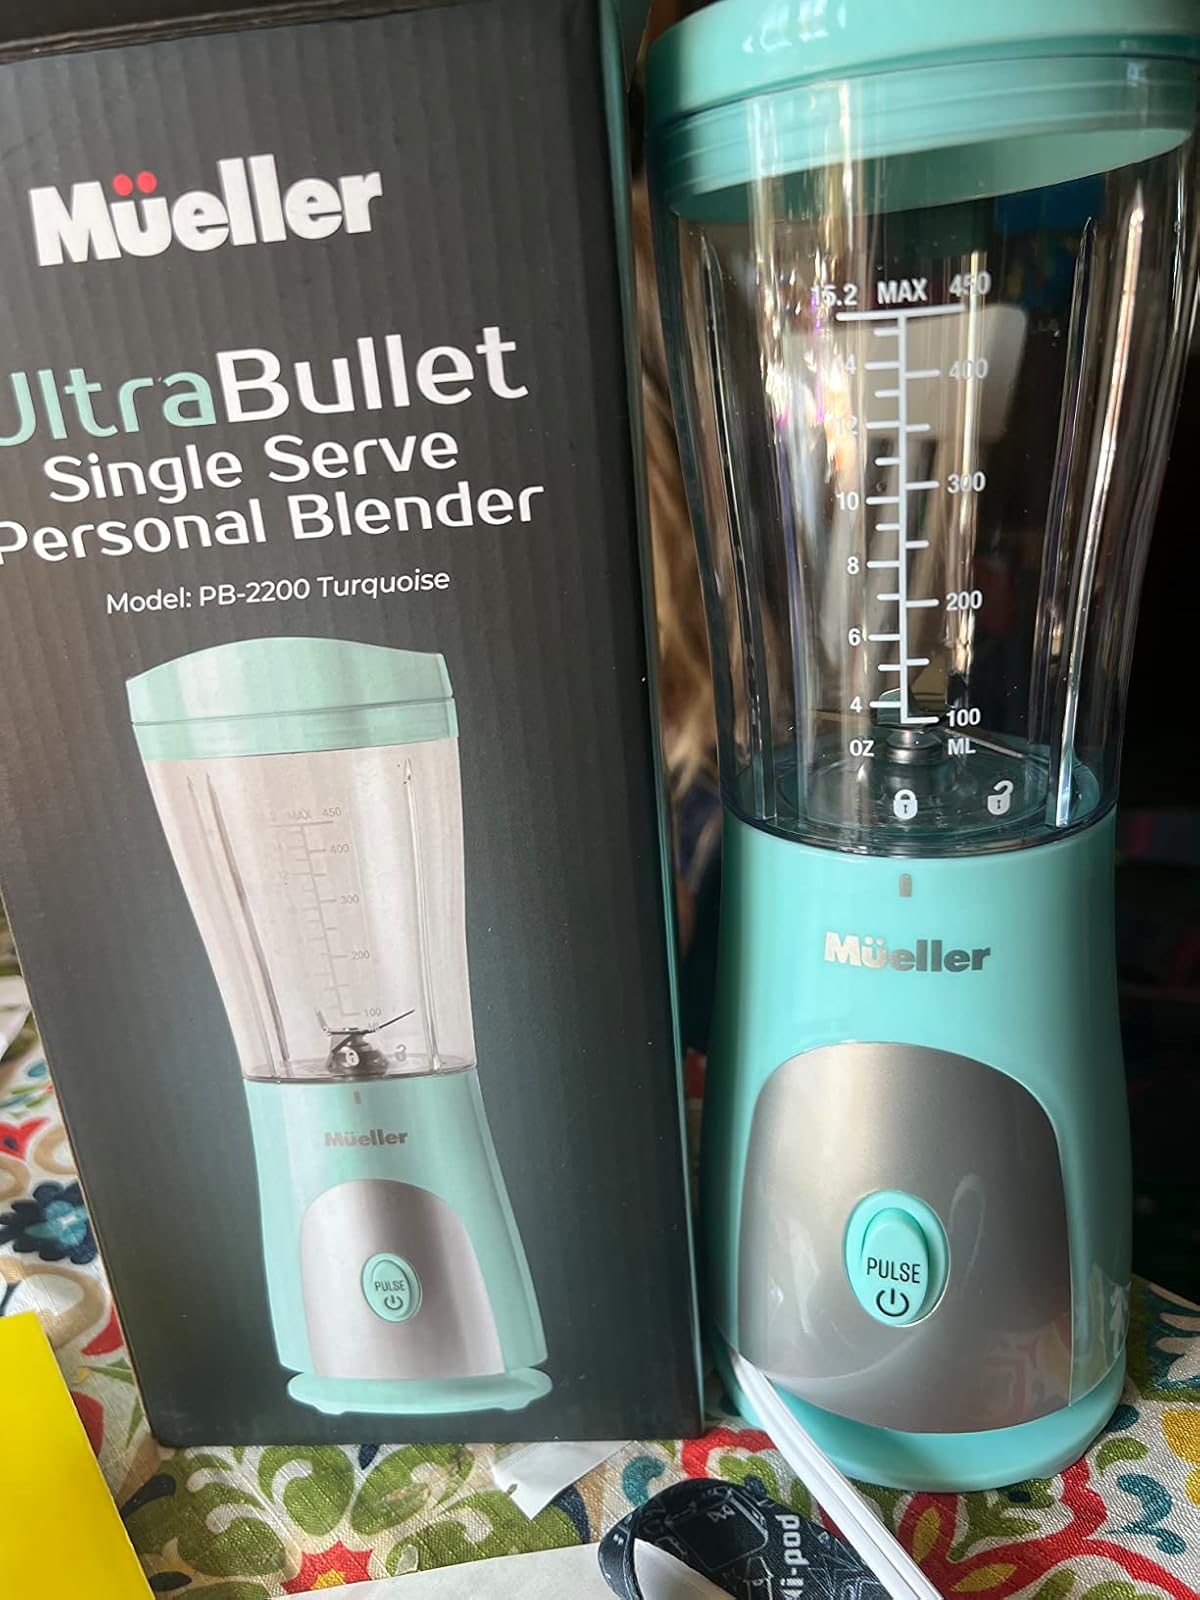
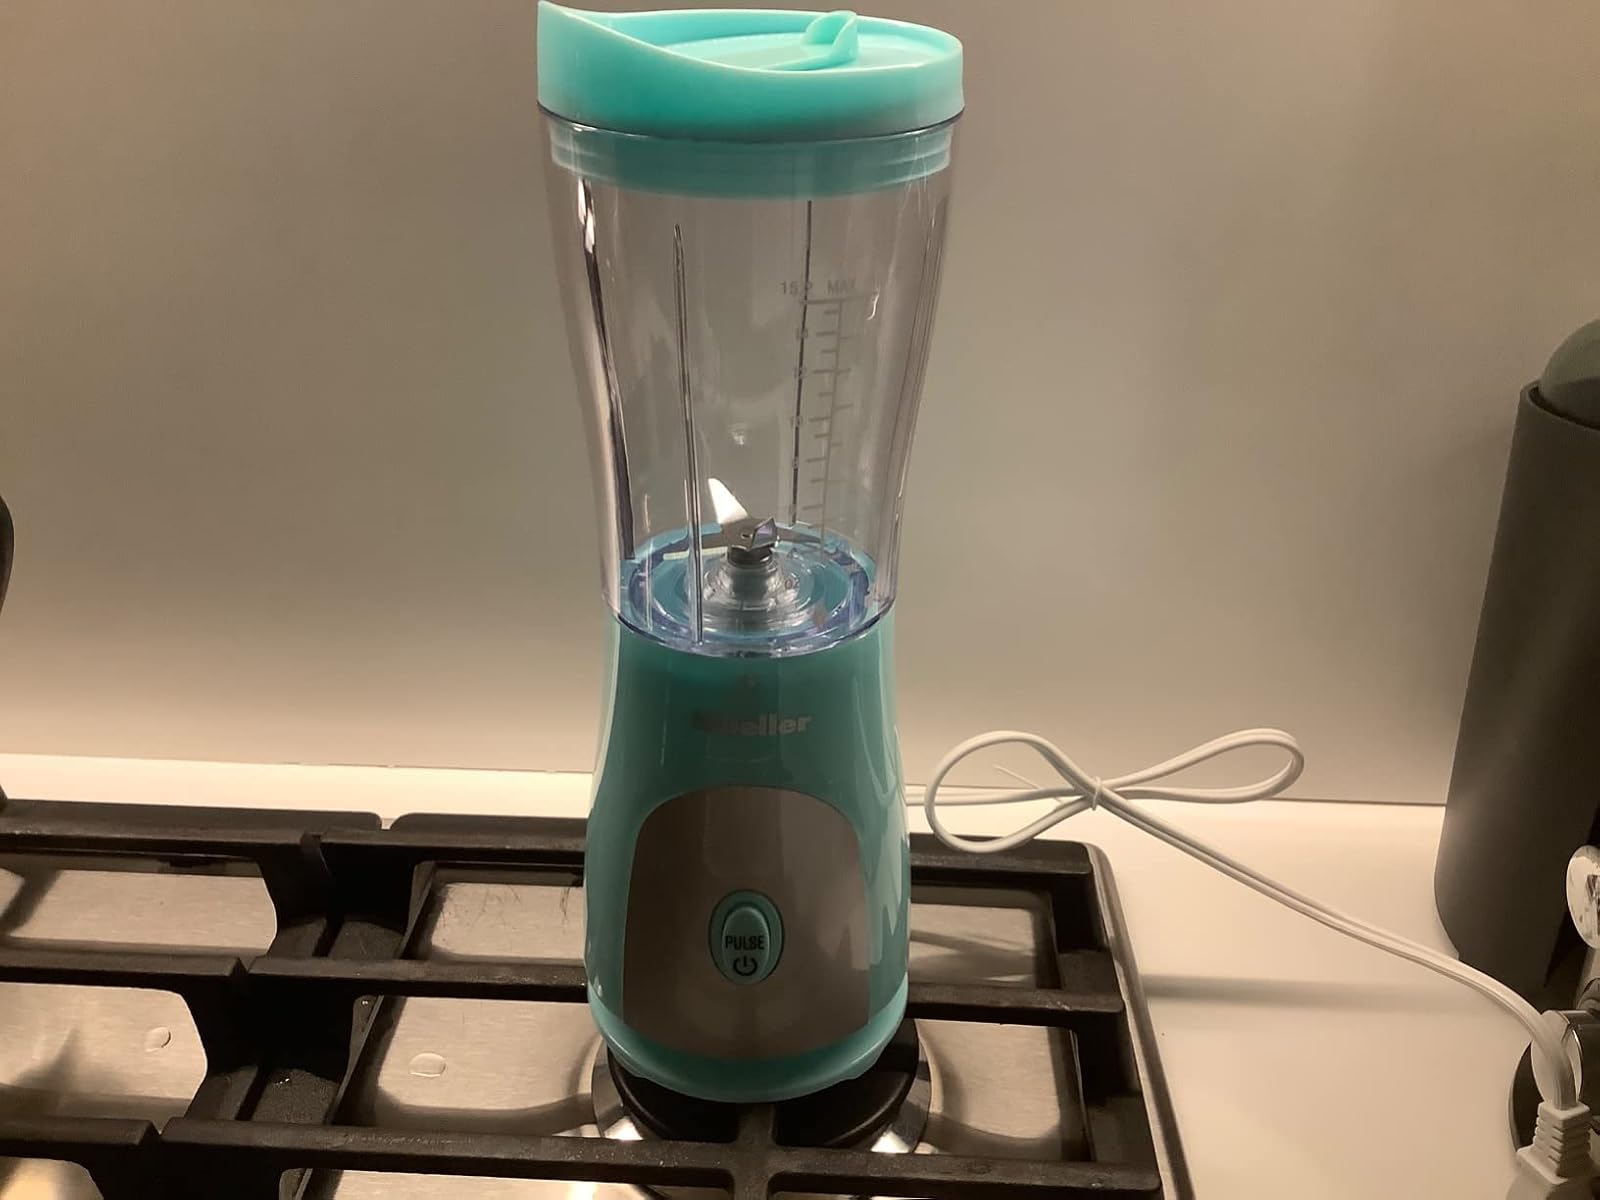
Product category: items_blender
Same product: yes